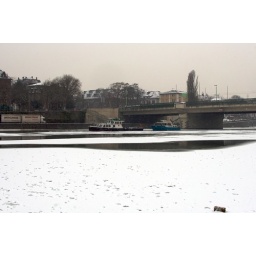
Neckar @ Heidelberg. Police patrol boat #10, stationed @ Heidelberg, in the dead water behind the ice-breaker Karl Friedrich Wiebeking.